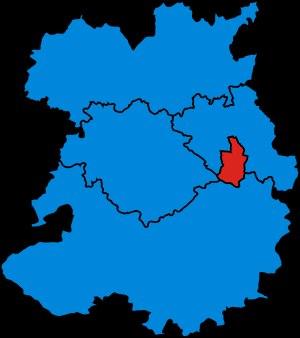
Shropshire /ˈʃɹɒpʃə/ est un comté anglais des West Midlands, région d’Angleterre. Il portait le nom anglo-normand de comté de Salopesberie d'où l’abréviation de Salop.